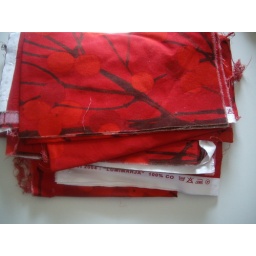
proof that i can spot marimekko at 50 paces; purchased in a grab bag at lake city way value village